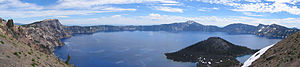
Crater Lake / Størrelse og dybde
:Image:Crater Lake Pan Giampaolo 20040717 72 78.jpg